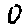
Label: 0